Reformed Congregations in the Netherlands (unconnected)

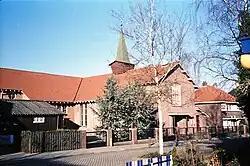
Church building in Veenendaal

The Reformed Congregations in the Netherlands (unconnected) was founded in 1980, by a dissenting group from the Reformed Congregations in the Netherlands. Unconnected means outside the structure of the Reformed Congregations in the Netherlands. Seven congregations and 3,000 members belong to this church. It adheres to the Apostles Creed, Nicene Creed, Athanasian Creed, Heidelberg Catechism, Canons of Dort.